Macartney Embassy

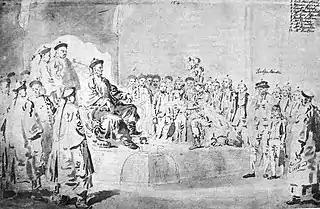
Lord Macartney's embassy, 1793

The Macartney Embassy, also called the Macartney Mission, was the first British diplomatic mission to China, which took place in 1793. It is named for its leader, George Macartney, Great Britain's first envoy to China. The goals of the mission included the opening of new ports for British trade in China, the establishment of a permanent embassy in Beijing, the cession of a small island for British use along China's coast, and the relaxation of trade restrictions on British merchants in Guangzhou (Canton). Macartney's delegation met with the Qianlong Emperor, who rejected all of the mission's requests. Although the mission failed to achieve its official objectives, it was later noted for the extensive cultural, political, and geographical observations its participants recorded in China and brought back to Europe. It came to light in 1796 that a Chinese court official, Heshen, was embezzling state funds and frustrated the mission.